1960 Tour de France

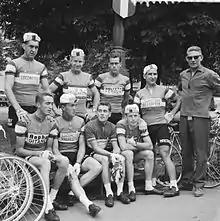
The Dutch team of 1960 Tour

The 1960 Tour de France was run in the national team format. The four most important cycling nations of the time, Spain, Belgium, France and Italy, each sent a national team with fourteen cyclists. There were also five smaller national teams: a combined Luxembourg/Swiss team, a Dutch team, a West German team, a British team, and a team of Internationals cyclists, all with eight cyclists. Finally, there were five regional teams, also of eight cyclists each. Altogether, 128 cyclists started the race. The West German team, that had been away from the Tour since 1938, was allowed to join again.